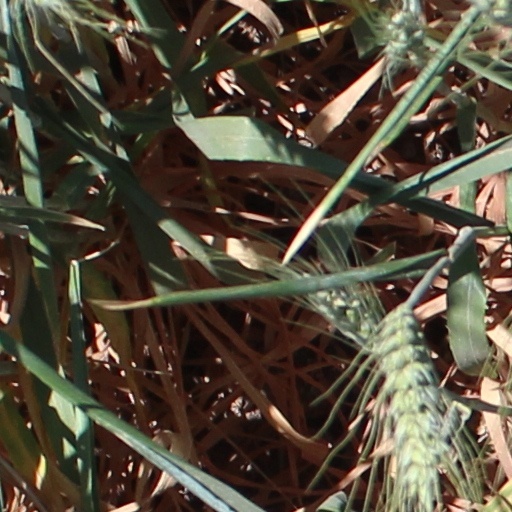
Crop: wheat